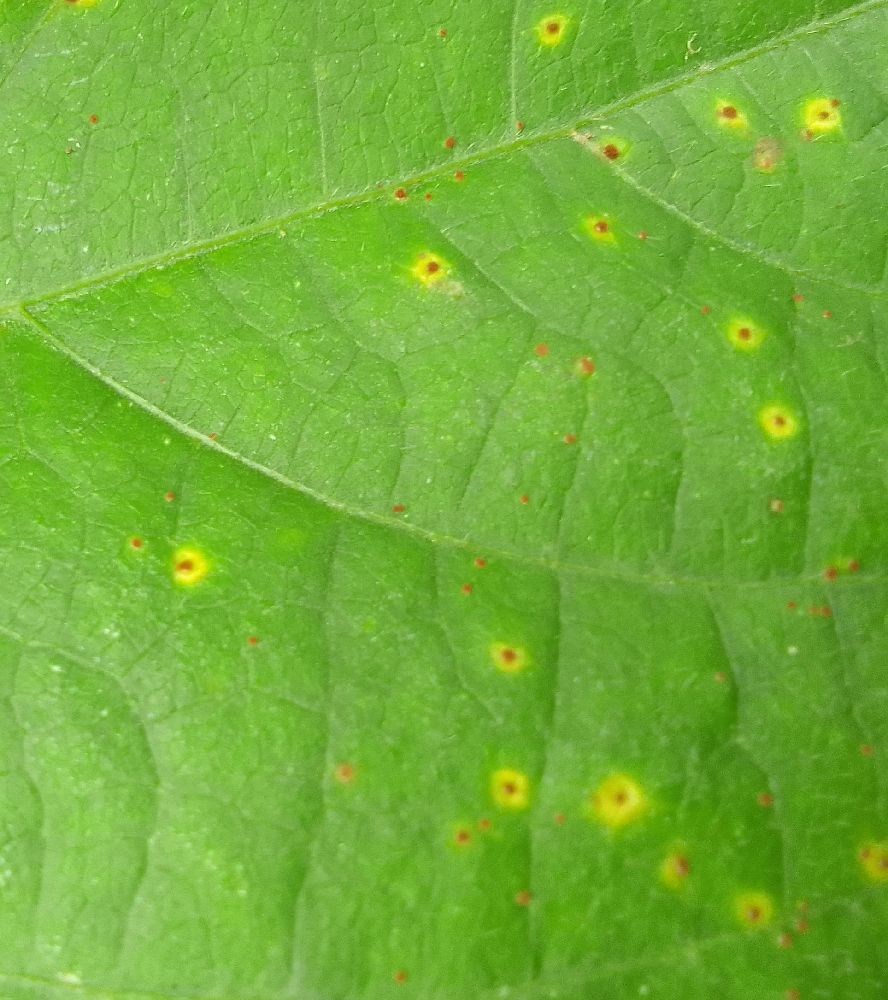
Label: rust